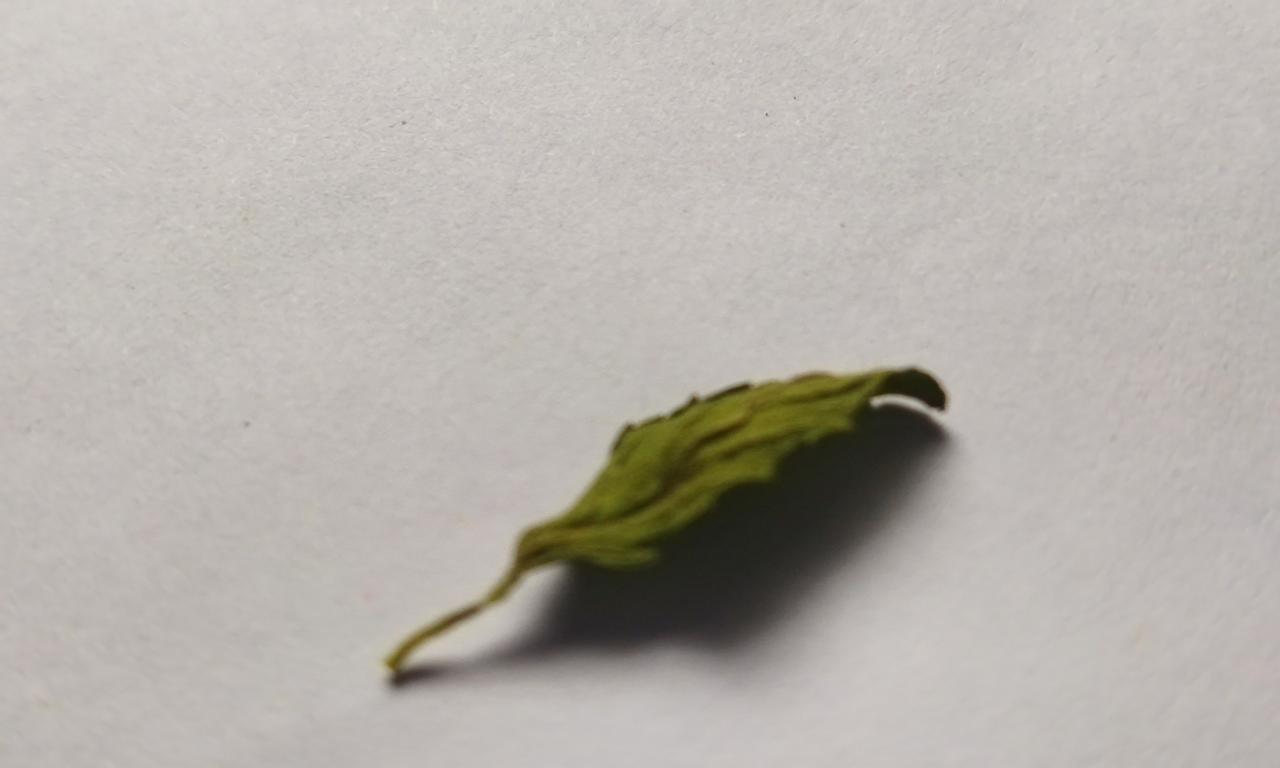
Label: Dried